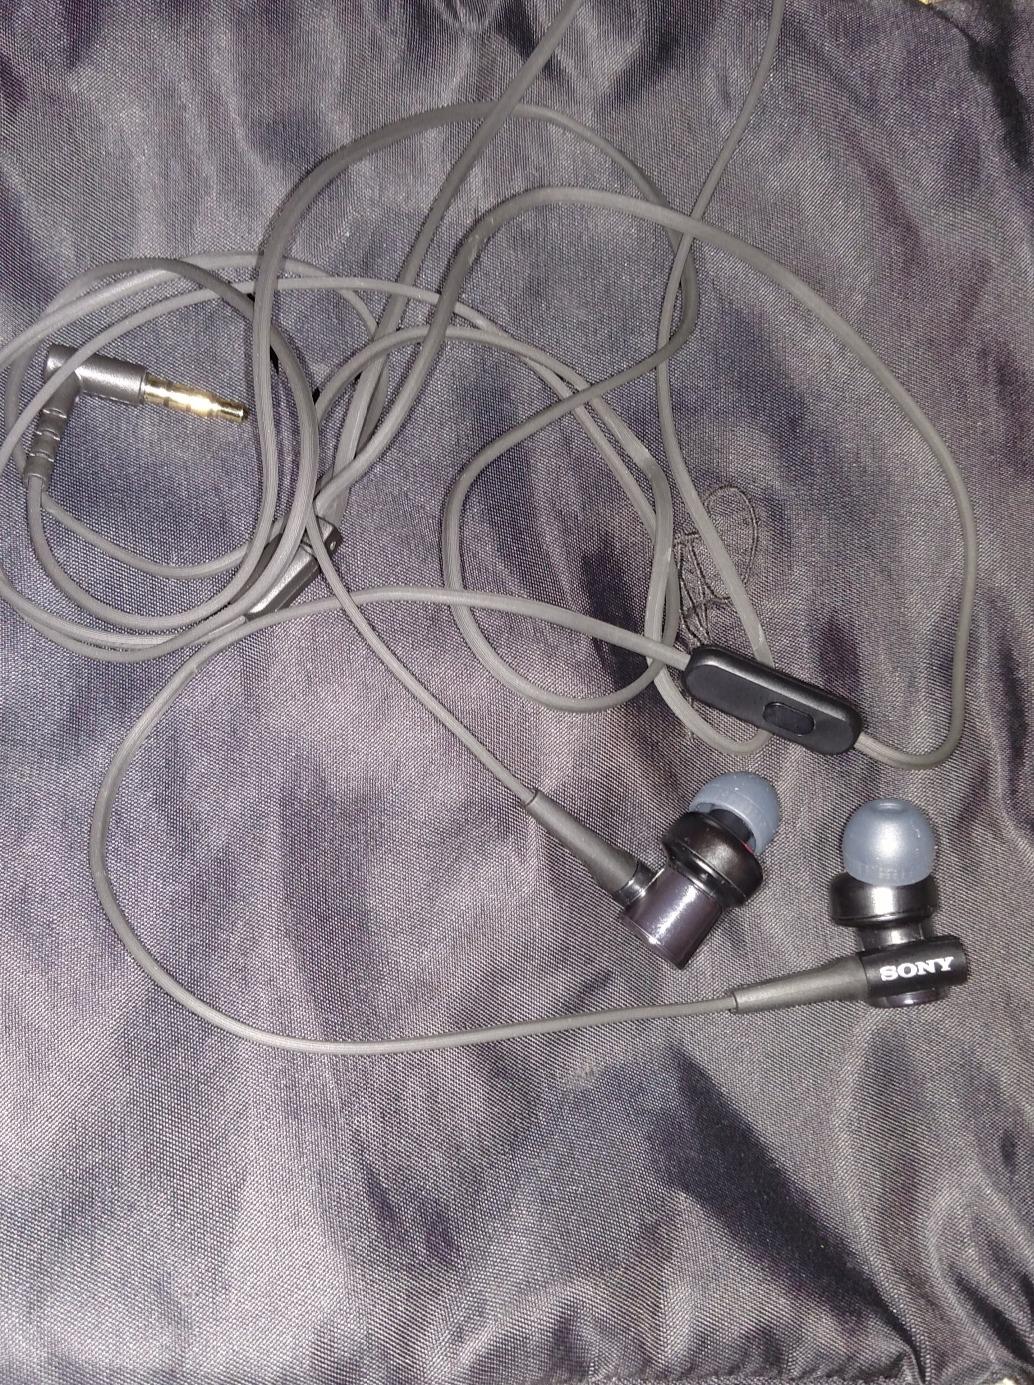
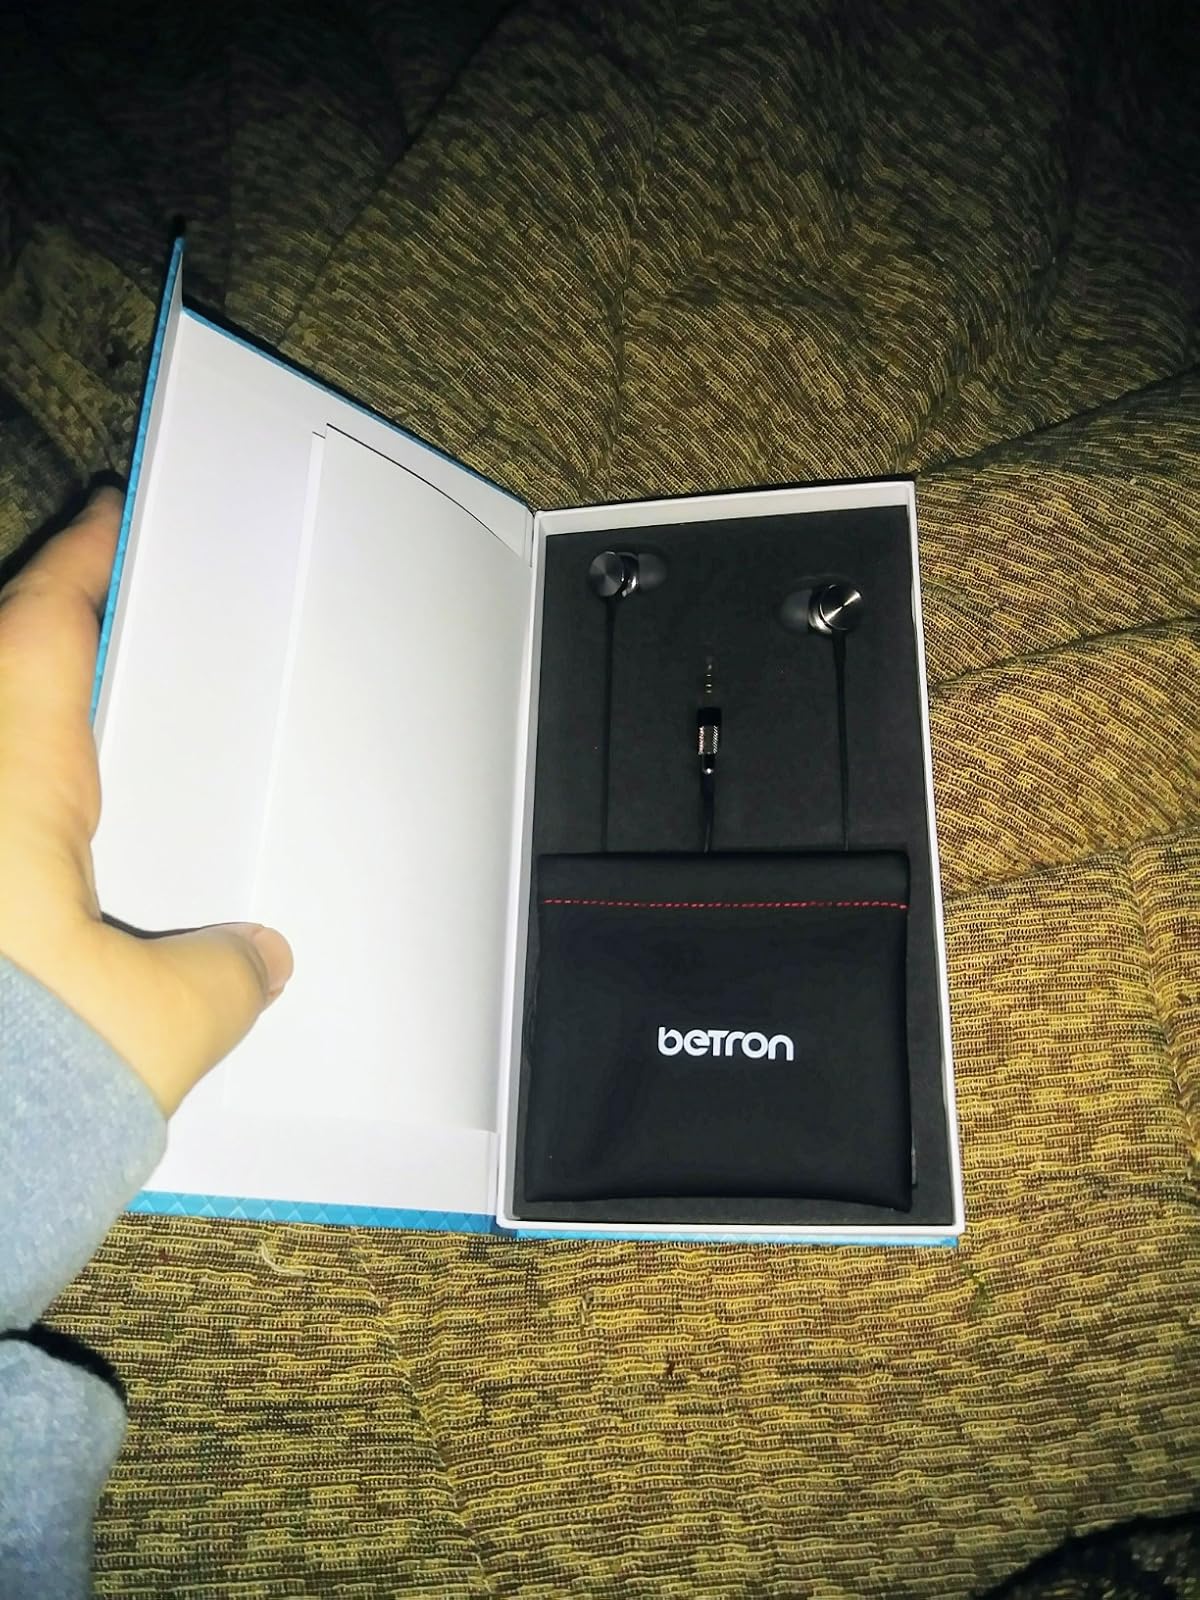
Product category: headphones
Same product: no